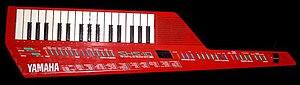
Le Yamaha SHS-10 est un keytar de la marque Yamaha produit à partir de 1987.